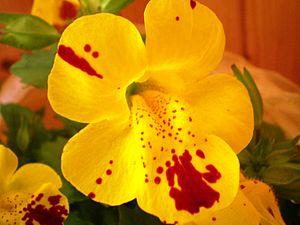
Le genre Mimulus francisé en mimule comprend environ 150 espèces de plantes à fleurs de la famille des phrymacées. En Amérique du Nord, elles sont souvent appelées monkey-flowers littéralement « fleur-musc »). Le genre était traditionnellement placé dans la famille des scrofulariacées. Cependant, le retrait des Mimulus de cette famille a été appuyé par des études de l'ADN des chloroplastes publiées dans le milieu des années 1990. Plusieurs études portant sur l'ADN recombinant suggèrent que les genres Phryma, Berendtiella, Hemichaena, Leucocarpus, Microcarpeae, Peplidium, Glossostigma et Elacholoma sont tous dérivés des Mimulus et devraient être réarrangés.